Luigi Omodei (1607–1685)

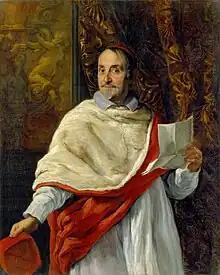
Portrait of Cardinal Omodei by Giovanni Battista Gaulli.

Luigi Omodei (1608 – 26 April 1685) was an Italian Cardinal of the Roman Catholic Church.